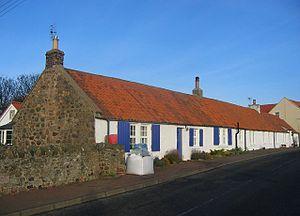
Kingston est une localité de l'East Lothian en Écosse. La ville se situe près de North Berwick.